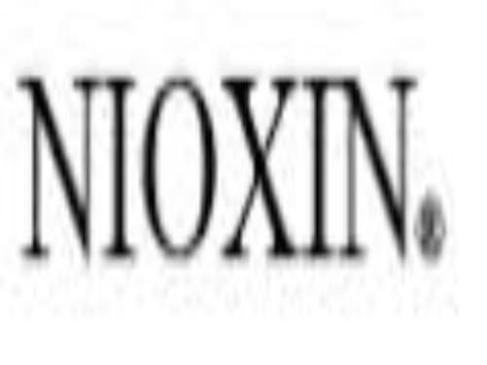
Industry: Necessities